Stanthorpe, Queensland

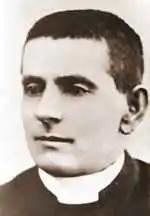

The town lies in the valley of Quart Pot Creek and its tributary Funkers Gap Creek at above sea level.